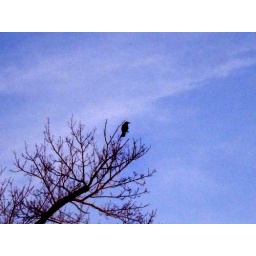
bird in sky